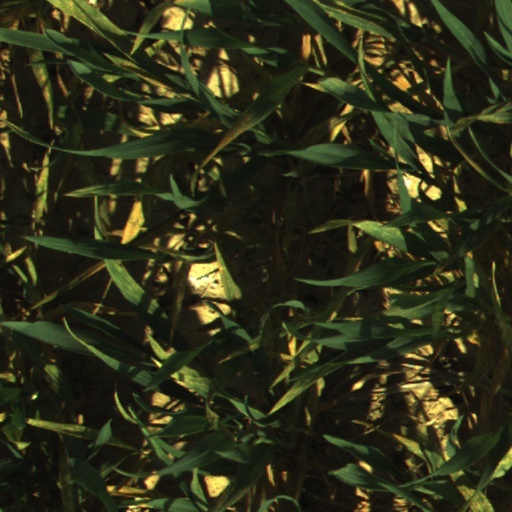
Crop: wheat